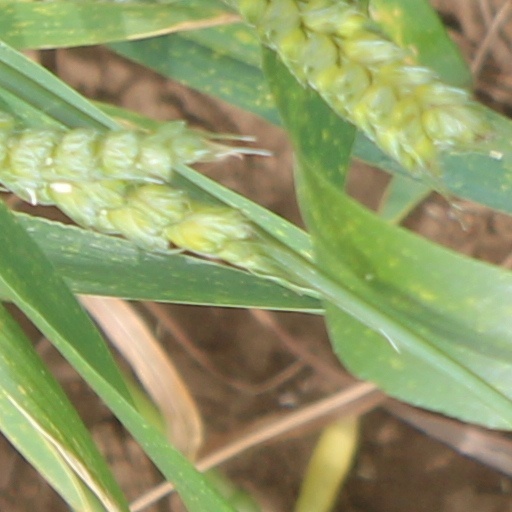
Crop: wheat